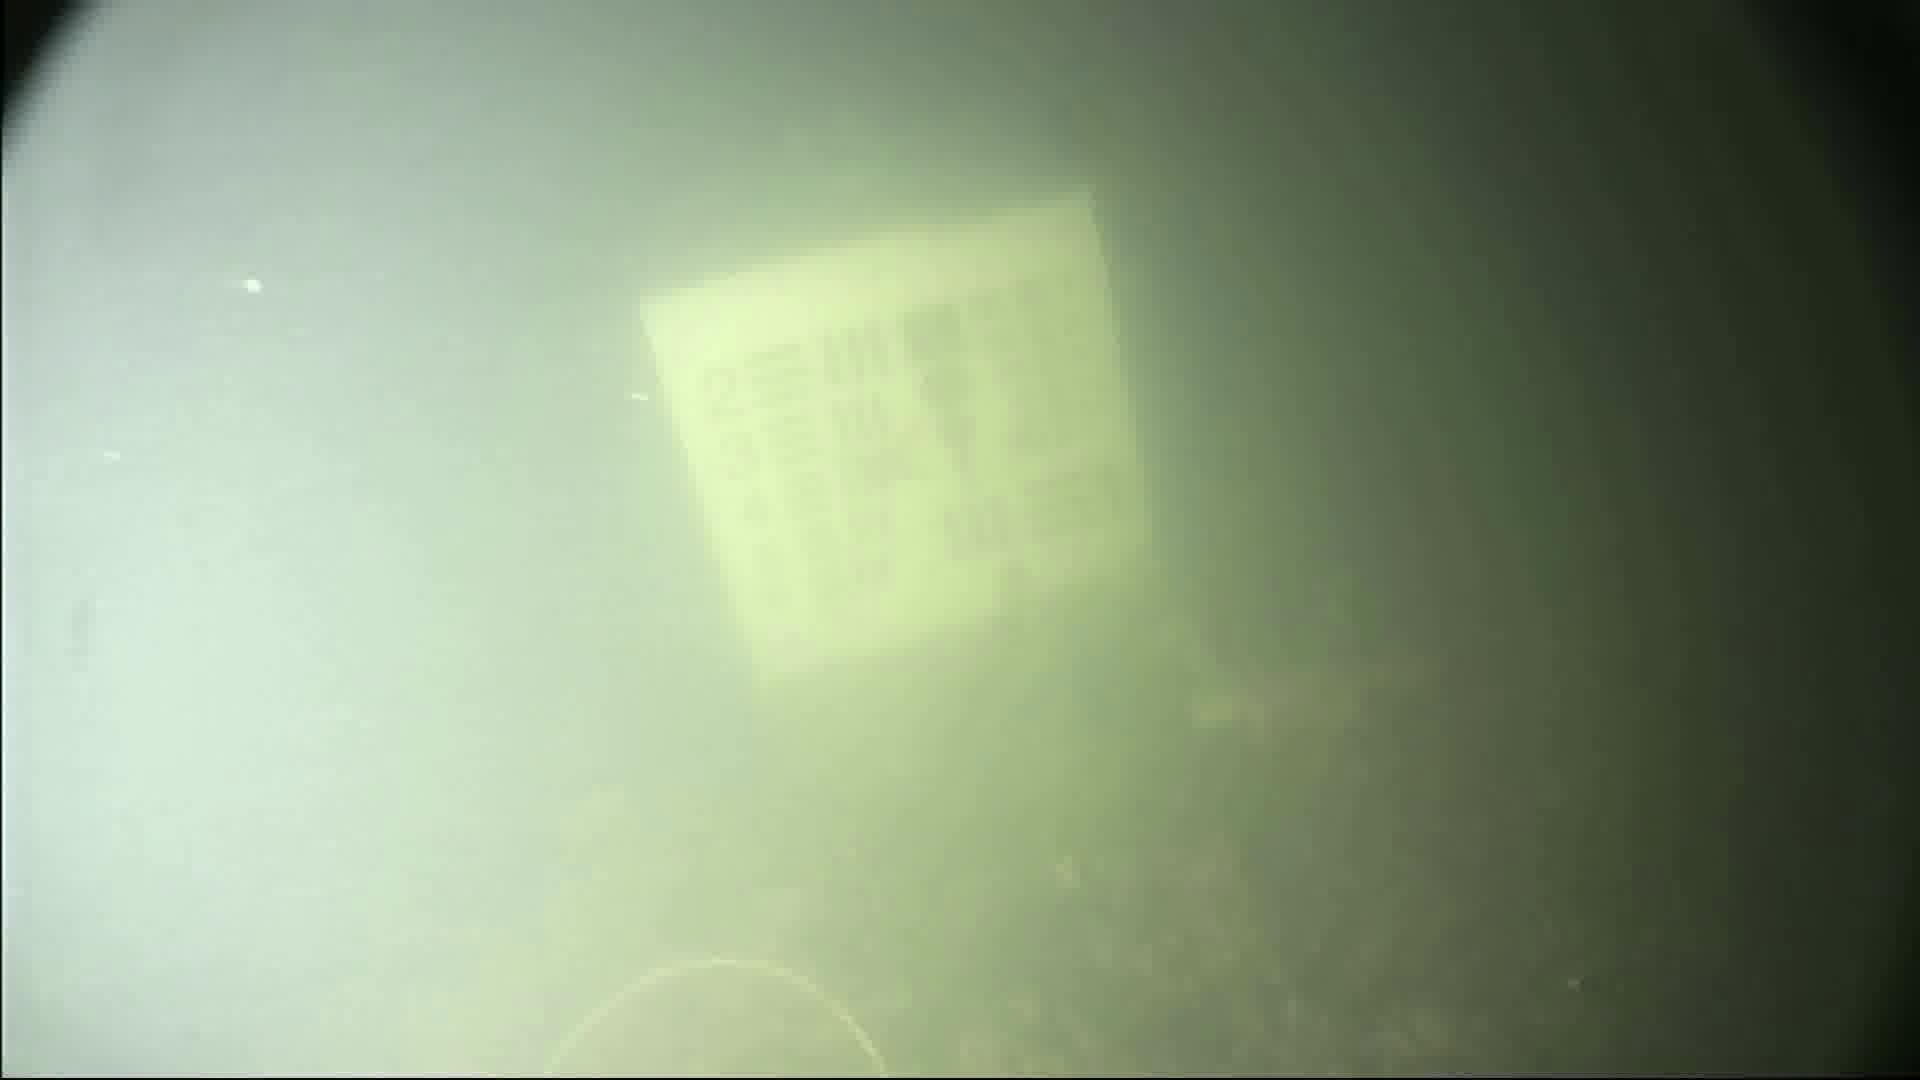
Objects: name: crab